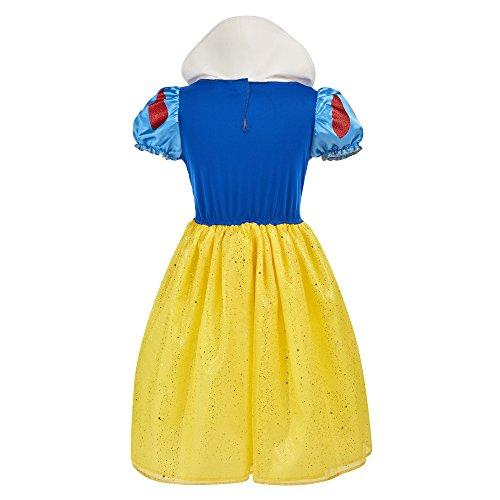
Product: Disney Princess Heart Strong Snow White Dress
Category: Toys & Games | Dress Up & Pretend Play | Costumes
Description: Look just like your favorite Disney Princess.
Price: $16.34
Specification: ProductDimensions:0.2x12x6.5inches|ItemWeight:6.4ounces|ShippingWeight:6.4ounces(Viewshippingratesandpolicies)|DomesticShipping:ItemcanbeshippedwithinU.S.|InternationalShipping:ThisitemcanbeshippedtoselectcountriesoutsideoftheU.S.LearnMore|ASIN:B06XPBYVQZ|Itemmodelnumber:53123|Manufacturerrecommendedage:36months-6years